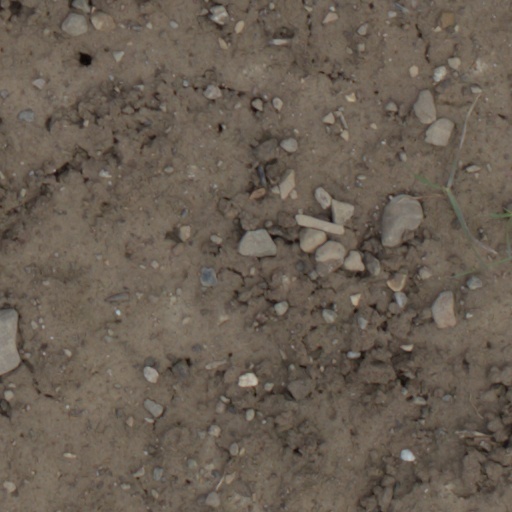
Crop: wheat